Trams in Zurich

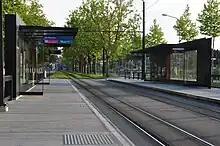
The Glattalbahn

In 2001, the VBZ took delivery of the first prototypes of a brand-new low-floor design of tram, known as the Cobra. Despite many teething problems with the prototypes, which were eventually extensively rebuilt, there are now 88 of these trams in service, with the last delivered in 2010. In order to increase the number of low-floor trams in service, 23 trams from the otherwise high-floor Tram 2000 fleet were rebuilt between 2001 and 2005 with the addition of a low-floor centre section.